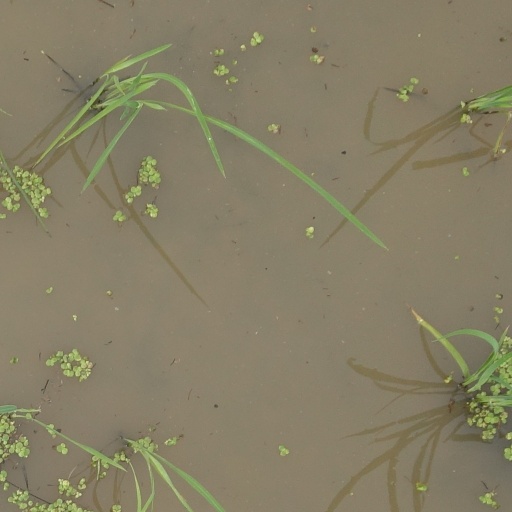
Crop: rice